Pedro Pinto (journalist)

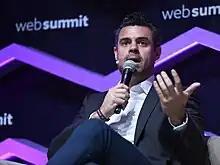
Pedro Pinto at Web Summit 2017

Pedro Mendonça Pinto (born 28 January 1975) is a Portuguese-American journalist and communications professional. Currently he is the founder and CEO of a sports communications agency called Empower Sports*. Previously, he worked as managing director of communications at UEFA in Switzerland. Pinto was also a sports anchor for CNN International in Atlanta and London, covering the world’s highest profile events, including 2002 FIFA World Cup, hosting the UEFA Euro 2004 in which his home country hosted, and UEFA Champions League finals.